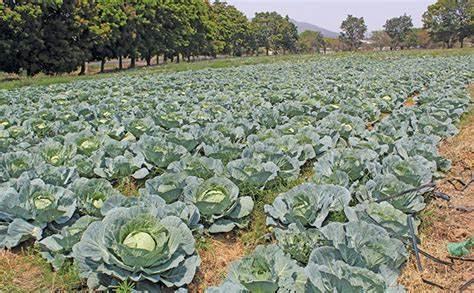
Hii ni aina moja ya ukulima, mimea mbalimbali hupandwa kutumia kilimo hiki. Manaufaa yake ni kama vile mimea huwa na mazao mengi.